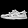
Label: Sandal